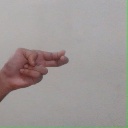
अक्षर: ह